John L. Wimbush

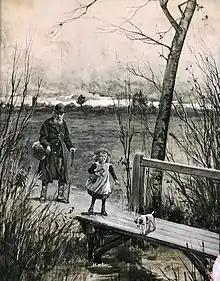
Untitled drawing by John L. Wimbush – at St Gennys, Crackington Haven, North Cornwell, UK

According to Whistler's web-site John Wimbush moved to Dartmouth around 1902. Why he moved to Dartmouth and where exactly in that location his studio and residence was is also unknown.